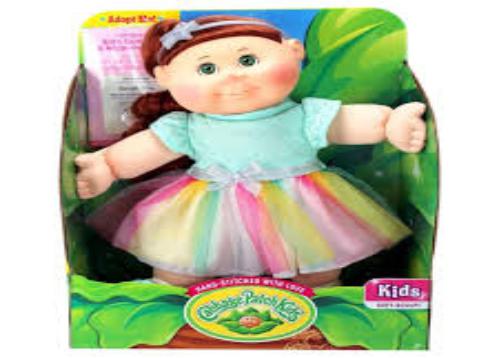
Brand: Cabbage Patch Kids
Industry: Leisure